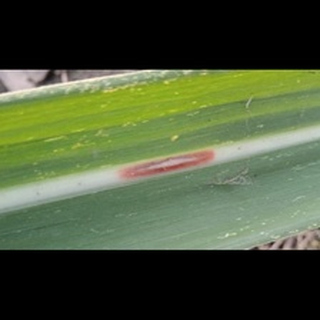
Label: sugarcane_red_rot